Gatineau

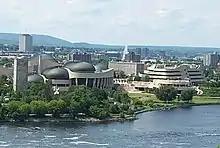
Canadian Museum of History in Gatineau

Prior to European settlement, the Gatineau area was inhabited by the Algonquin people which is part of the larger Anishinaabe. The current city of Gatineau is centred on an area formerly called Hull. It is the oldest European colonial settlement in the National Capital Region, but this area was essentially not developed by Europeans until after the American Revolutionary War, when the Crown granted land through the "Leaders and Associates" program of the Lower Canada Executive, which brought settlement in the Ottawa Valley.